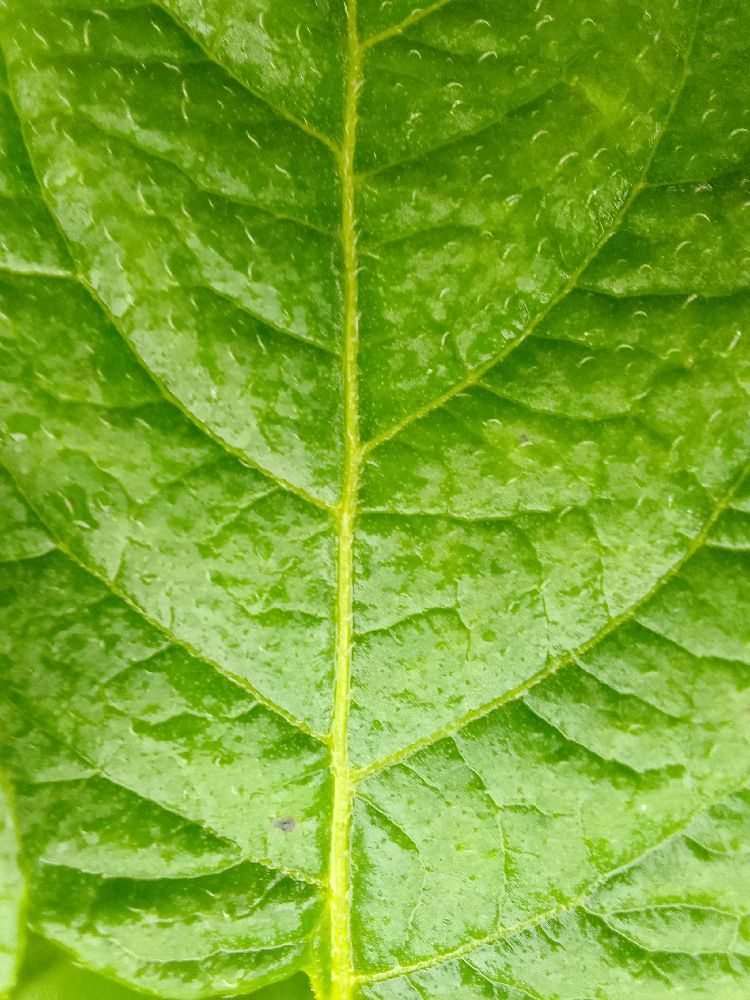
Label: Healthy